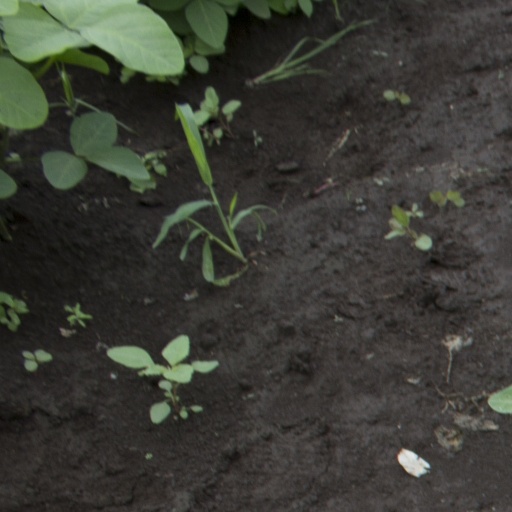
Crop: soybean